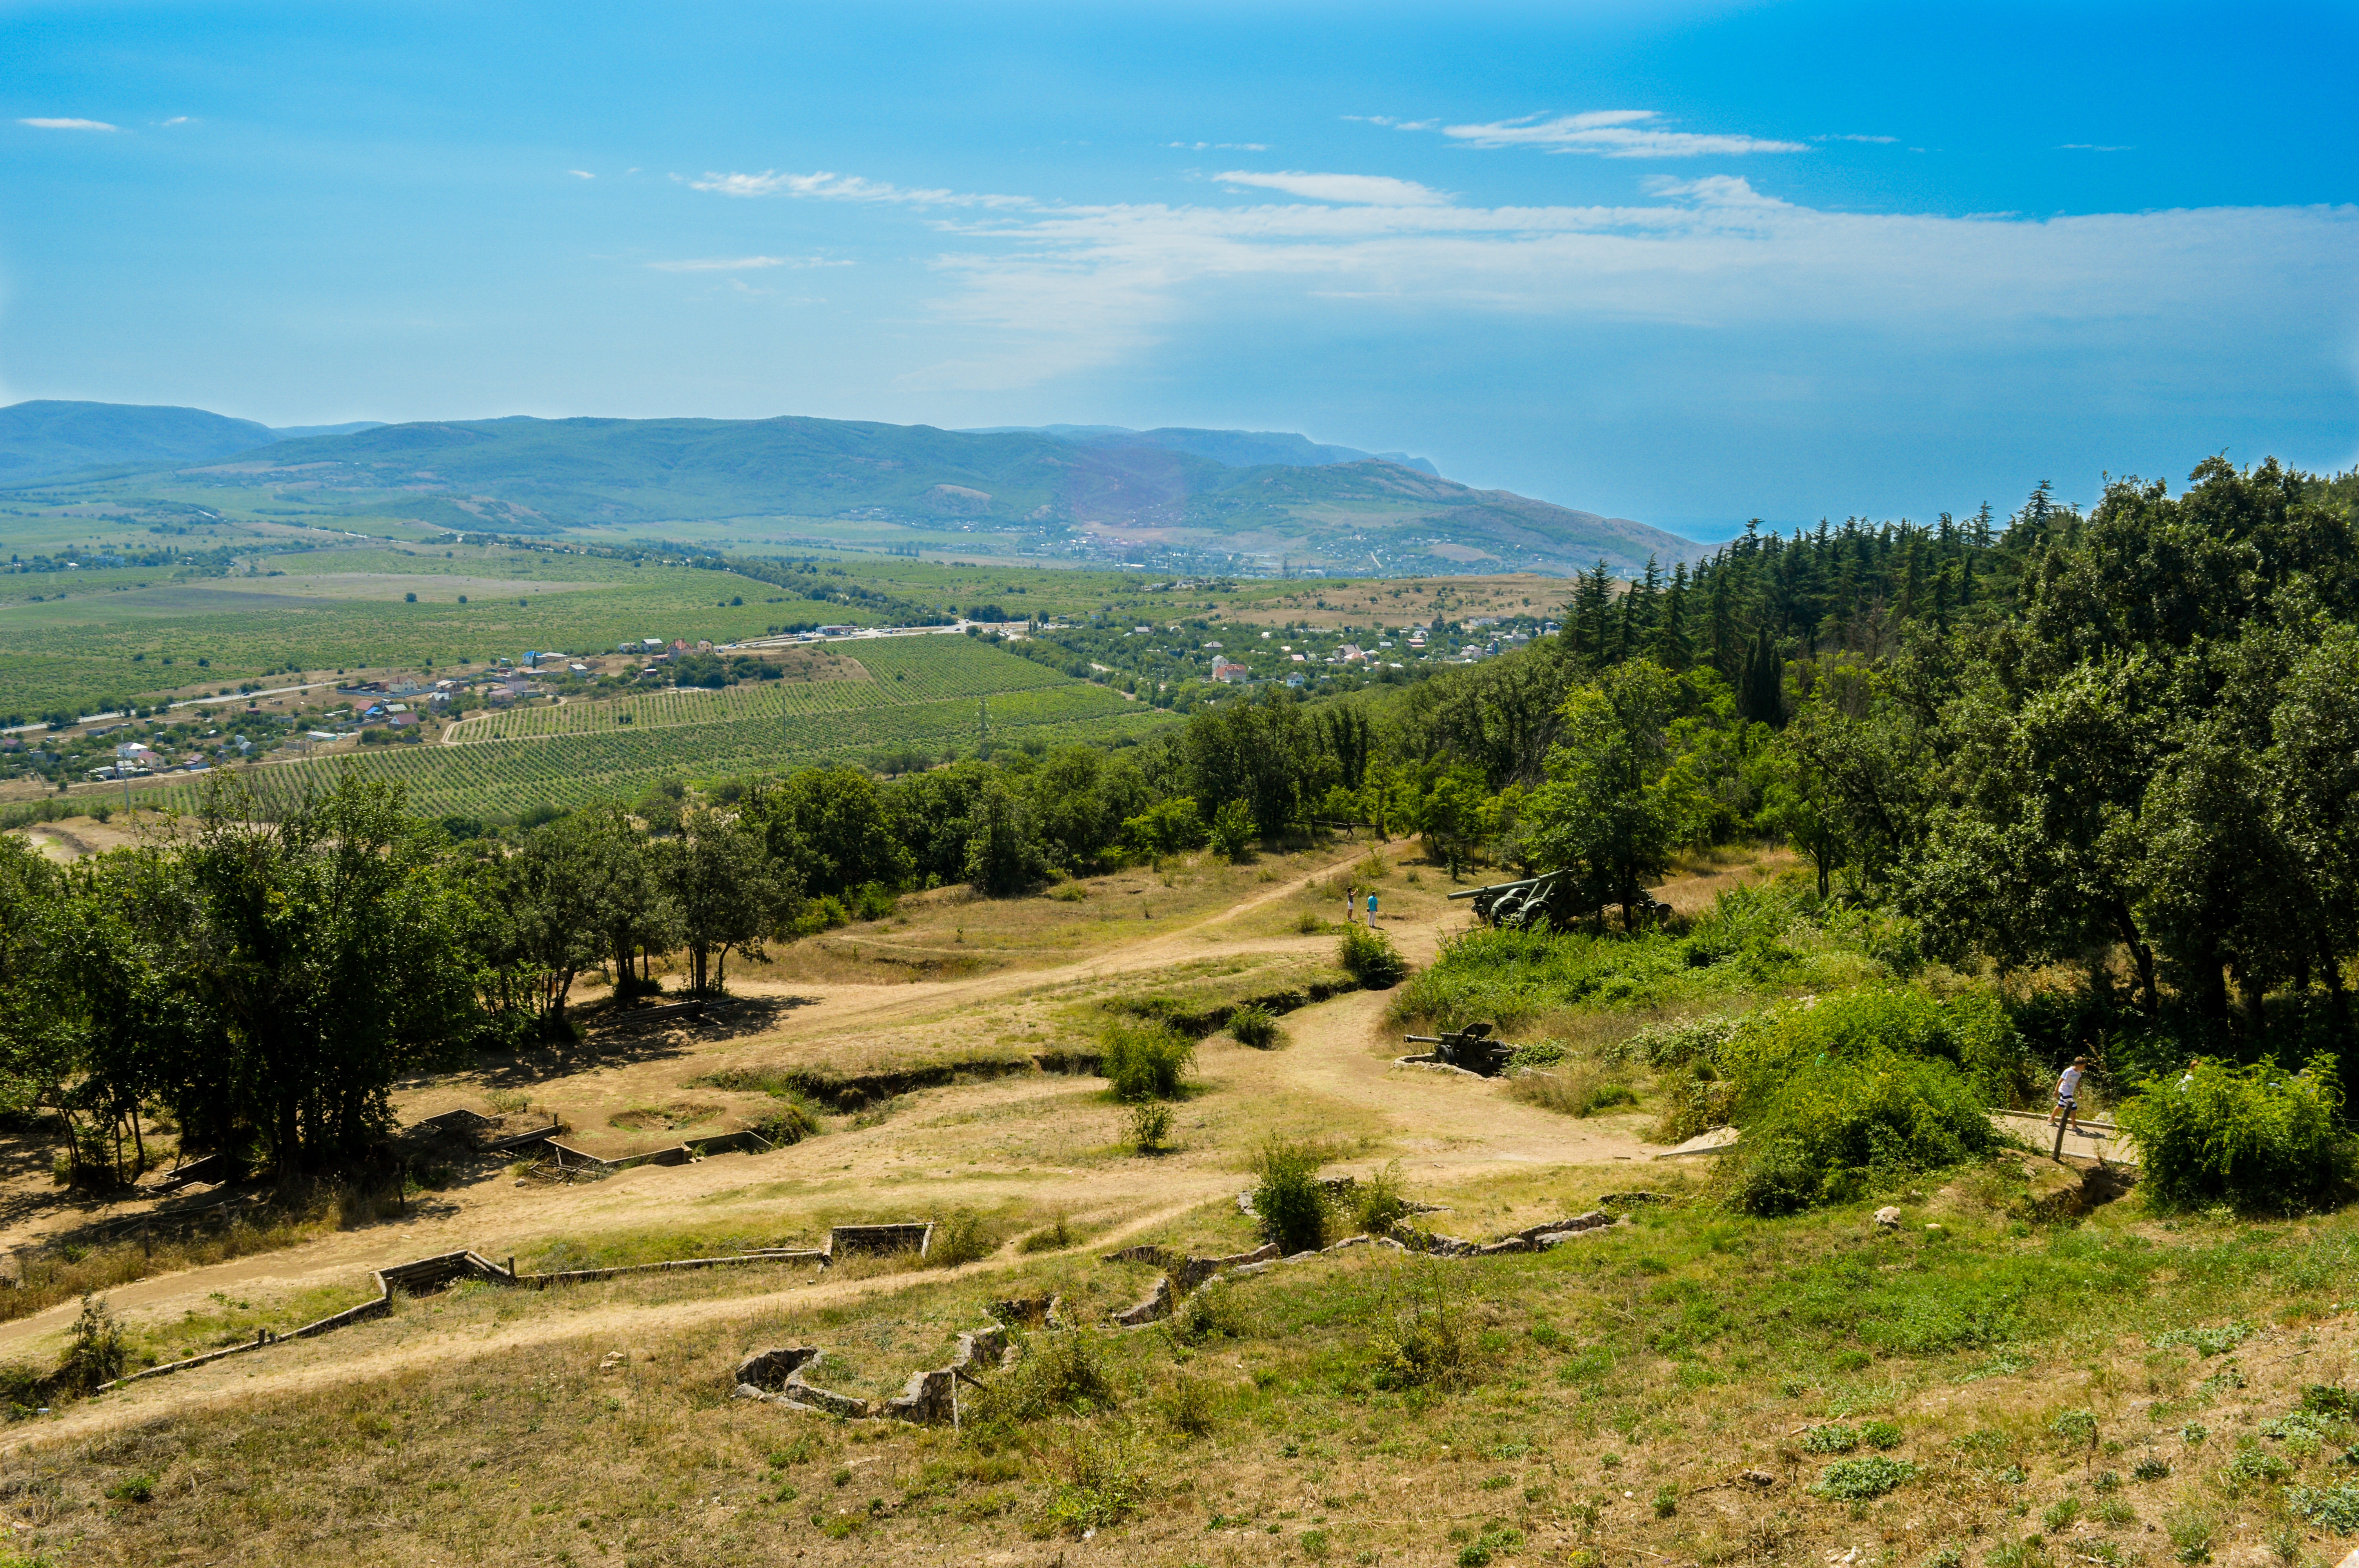
landscape, tree, grass, wilderness, mountain, field, meadow, hill, valley, mountain range, pasture, ridge, grassland, plateau, ecosystem, rural area, natural environment, geographical feature, mountainous landforms